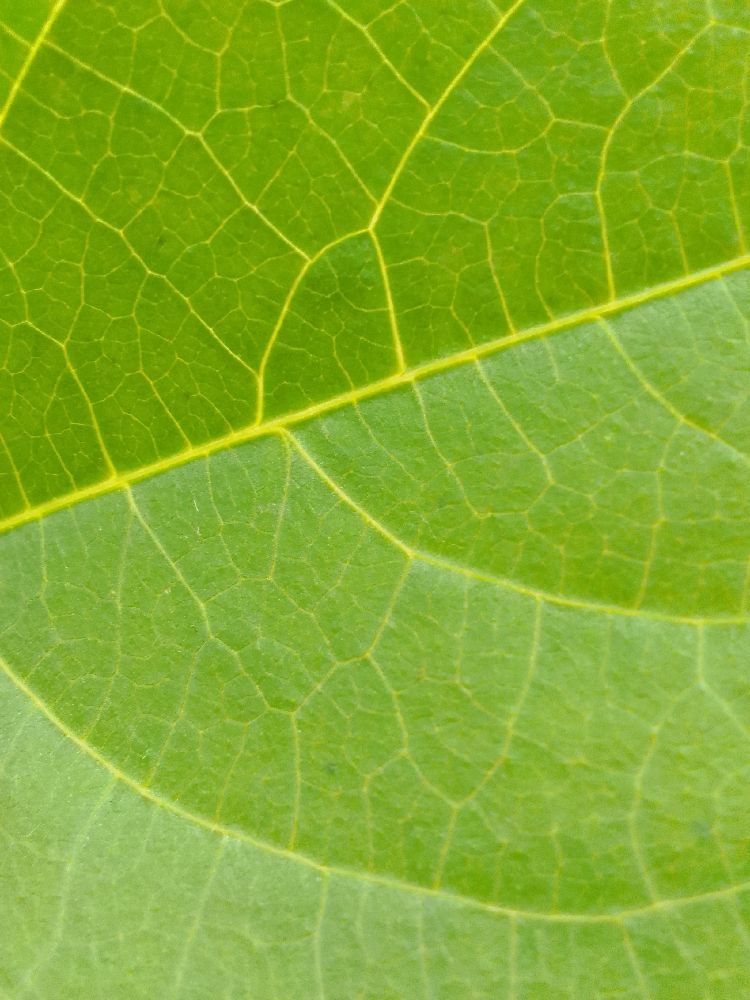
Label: healthy